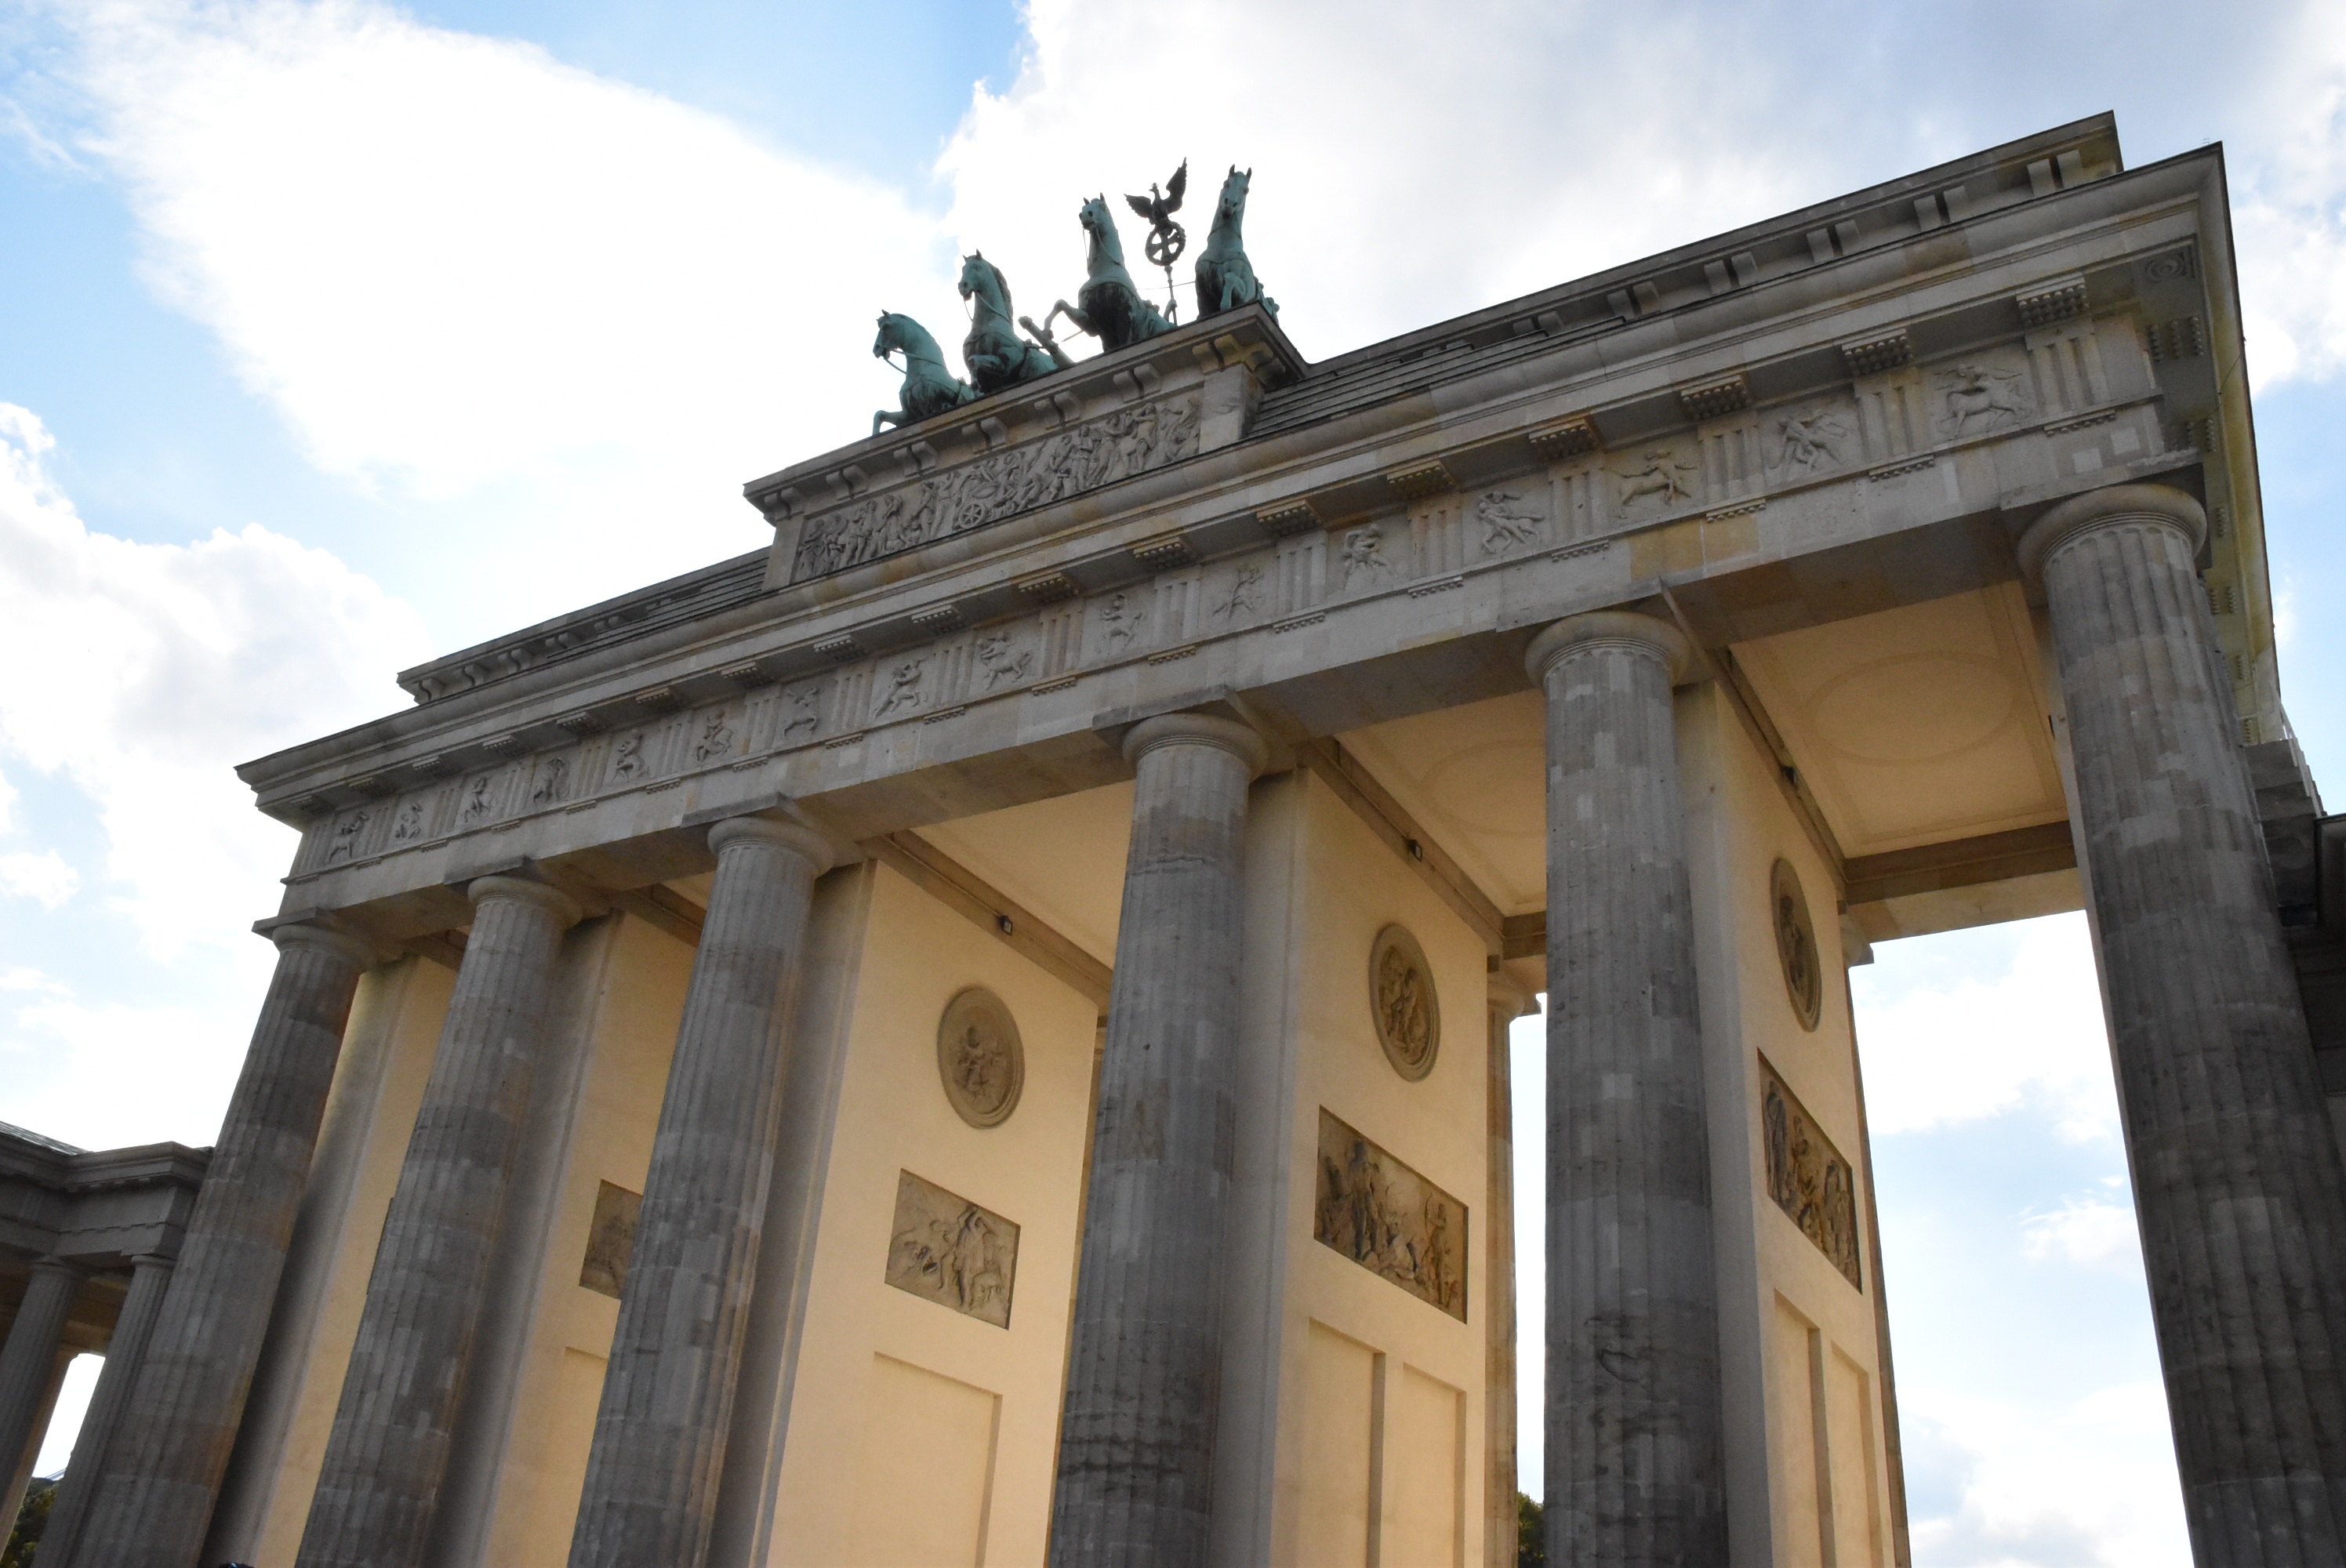
architecture, structure, city, monument, europe, arch, column, landmark, facade, sightseeing, attraction, tourism, germany, deutschland, berlin, historical, tourist attraction, brandenburg, roman temple, classical architecture, ancient history, ancient roman architecture